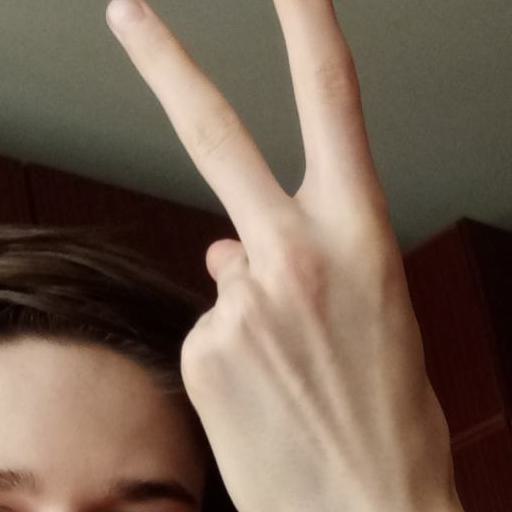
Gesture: peace_inverted